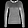
Label: Pullover